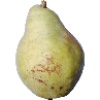
Label: pear_williams